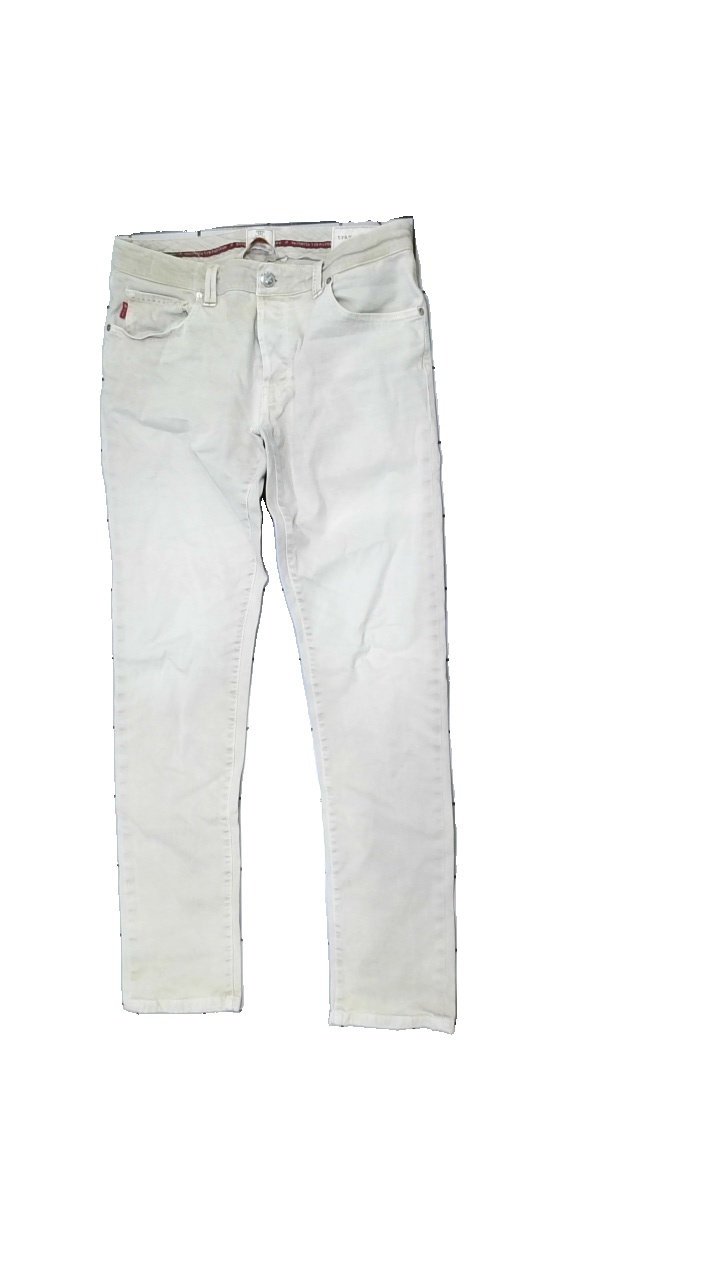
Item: Trousers (Men)
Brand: Tamarossa
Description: beige trousers
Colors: Beige
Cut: Regular
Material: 100% Cotton
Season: All
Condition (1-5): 3
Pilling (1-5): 5
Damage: stained
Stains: Major
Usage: Recycle
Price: <50